Battery Rocks

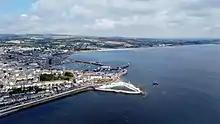
Jubilee Pool Penzance

Opened in May 1935 the bathing pool (or lido) was designed by the Penzance Borough Engineer, Captain F Latham. The lido has a triangular plan, built on rock and juts into the sea. It is made of painted concrete, moulded into a series of Art Deco curves. From the entrance at road level stepped terraces descend to the pool and there is a small shallower children's pool in the War Memorial corner. The Pool is a Grade II listed building and named the Jubilee Pool due to it opening in the year of King George V's Silver Jubilee. By 1992 the pool became dilapidated and following repairs reopened in 1994. In February 2014 there were severe storms which damaged the structure and other serious structural issues were found. Repairs over the next two years cost £2.94 million and the pool reopened in May 2016.